Joe Pyne

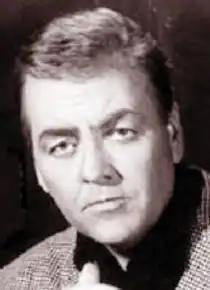
Publicity photo of Joe Pyne

Joe Pyne (December 22, 1924 – March 23, 1970) was an American radio and television talk show host, who pioneered the confrontational style in which the host advocates a viewpoint and argues with guests and audience members. He was an influence on other major talk show hosts such as Rush Limbaugh, Morton Downey Jr., Bob Grant, and Michael Savage.